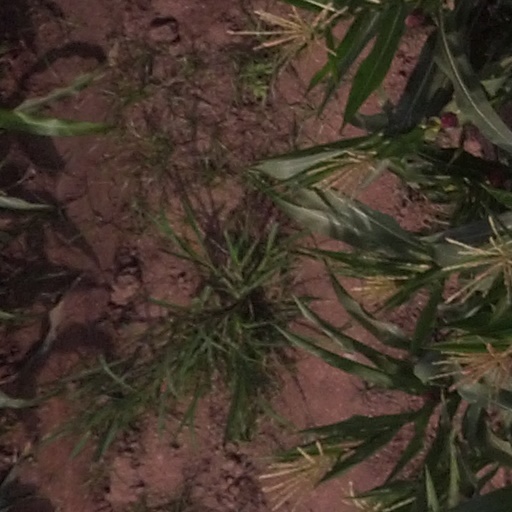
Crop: maize; corn